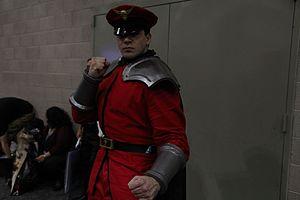
M. Bison, parfois surnommé Dictateur, est l'un des boss issus de la série Street Fighter, édité par Capcom. Il a des dons de télékinésie et fait sa première apparition en tant que boss final dans le deuxième opus en 1991 sur borne d'arcade.